National Stadium of Peru

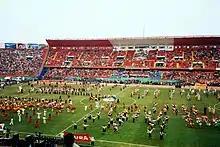
Close up of the pitch in pre-match celebrations at the 2004 Copa America

In 1921, the English residents of Peru that owned the stadium renovated and renamed the stadium from Estadio Guadalupe to Stadium Nacional and donated it to the Peruvian government. It had small wooden stands that were later donated to the Estadio Teodoro Lolo Fernandez when it was demolished to make way for the new stadium which would host the 1953 South American Championship. In the 1950s, Miguel Dasso and the Peruvian President General Manuel A. Odria funded the project for the construction of the new stadium. The new stadium was planned to have a capacity of 53,000 and have it entirely made out of cement. The northern and southern stands would have a capacity of 15,000 each while the eastern and western stands would have three levels. On 27 October 1952, the new Estadio Nacional was inaugurated with many comfortable features such as luxury boxes and elevators in one of the stands. The inauguration ceremony started early at 10:00 AM and lasted through the night. The ceremony included an award ceremony for many outstanding athletes including Teodoro Fernández, Alejandro Villanueva, Jorge Alcalde, Olympic gold medalist Edwin Vásquez and Pan American gold medalists Julia Sánchez and Gerardo Salazar. The inaugurating football match was played between players of the Peru national football team that formed two teams that played in the evening under the new illumination system.